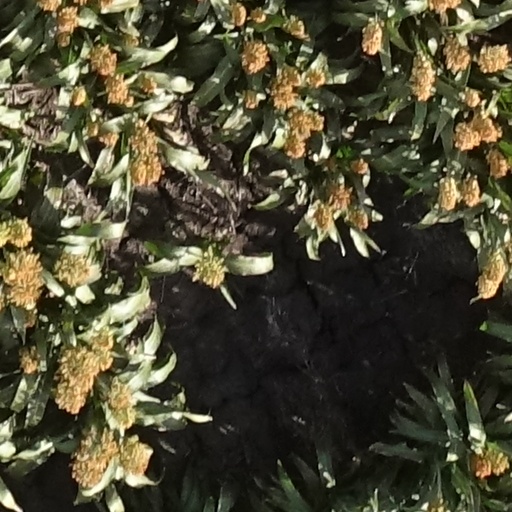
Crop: sorghum